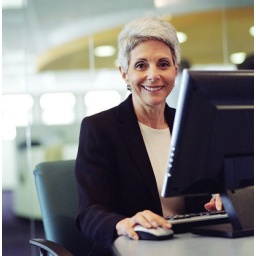
Mature businesswoman working on computer in office (selective focus)